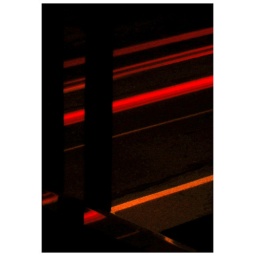
mirror in the bathroom